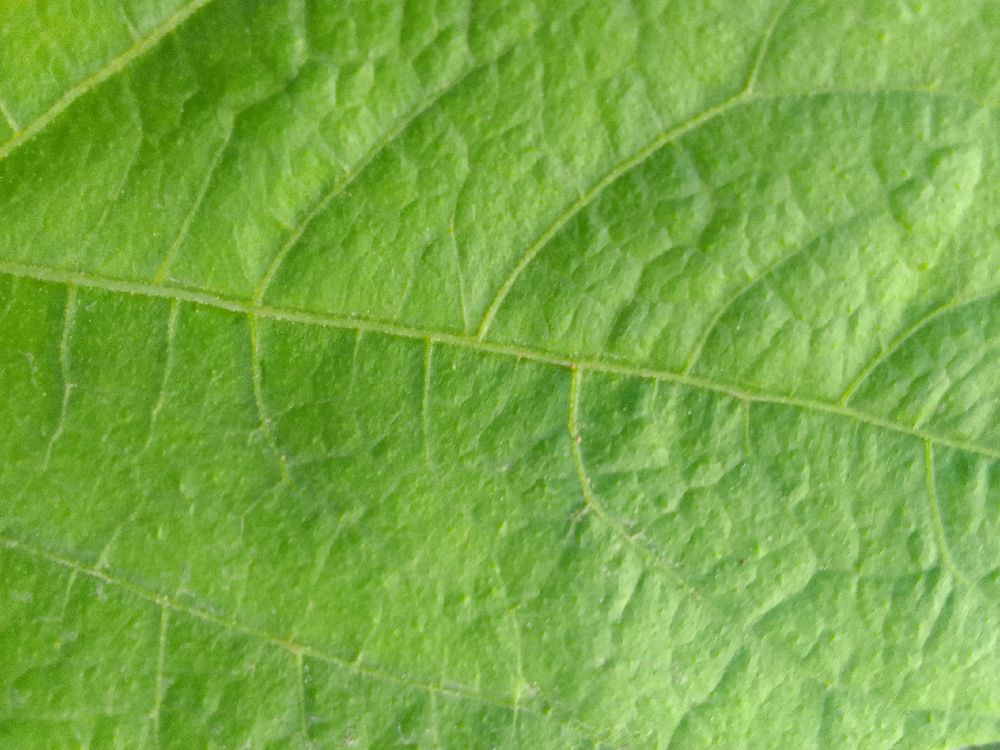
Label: healthy